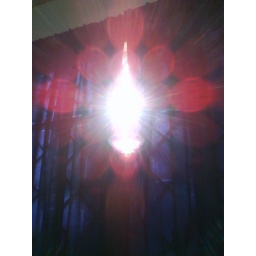
Light streaming in from the window though the curtains in church around 6pm.